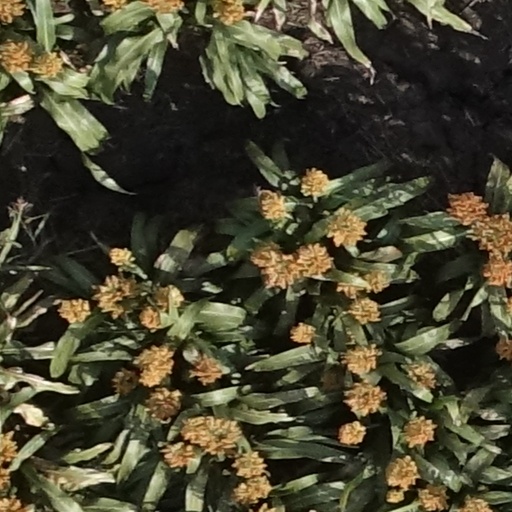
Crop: sorghum